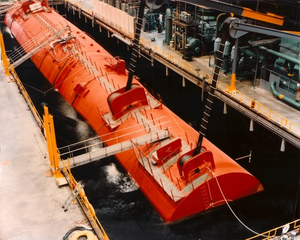
Le réacteur nucléaire de l'US Navy S5G dans un bassin d'eau à la Naval Reactors Facility.
Le S5G Reactor est un type de réacteur nucléaire naval conçu par General Electric pour le compte de l'United States Navy. Deux exemplaires seulement de ce type de réacteur existent : l'un comme prototype à terre basé au laboratoire national de l'Idaho, à la Naval Power Traing Unit et le second fut embarqué sur le sous-marin nucléaire d'attaque USS Narwhal, en service de 1967 à 1999.